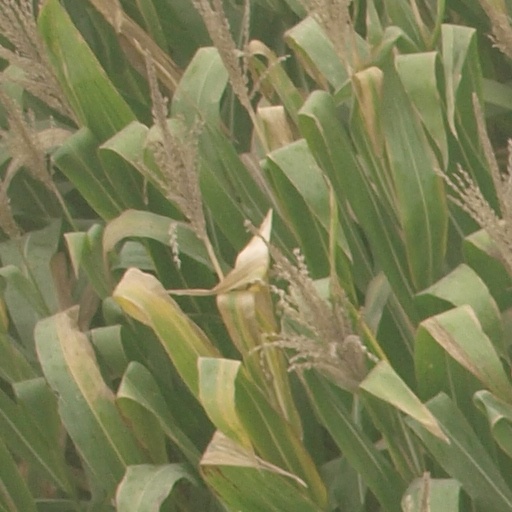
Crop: maize; corn